16th Weapons Squadron

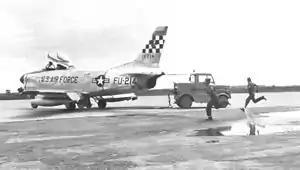
16th Fighter-Interceptor Squadron F-86D Sabre

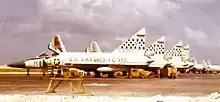
16th Fighter-Interceptor Squadron F-102A Delta Dagger

Reactivated at Yontan Air Base Okinawa in 1946 and moved to Naha Air Base when Yontan closed in 1947. The squadron was assigned to the 301st Fighter Wing. Pilots engaged in combat operations in the Korean War, 1950–1953, returned to Naha Air Base to resume air defense coverage of the Ryukyu Islands in 1954.